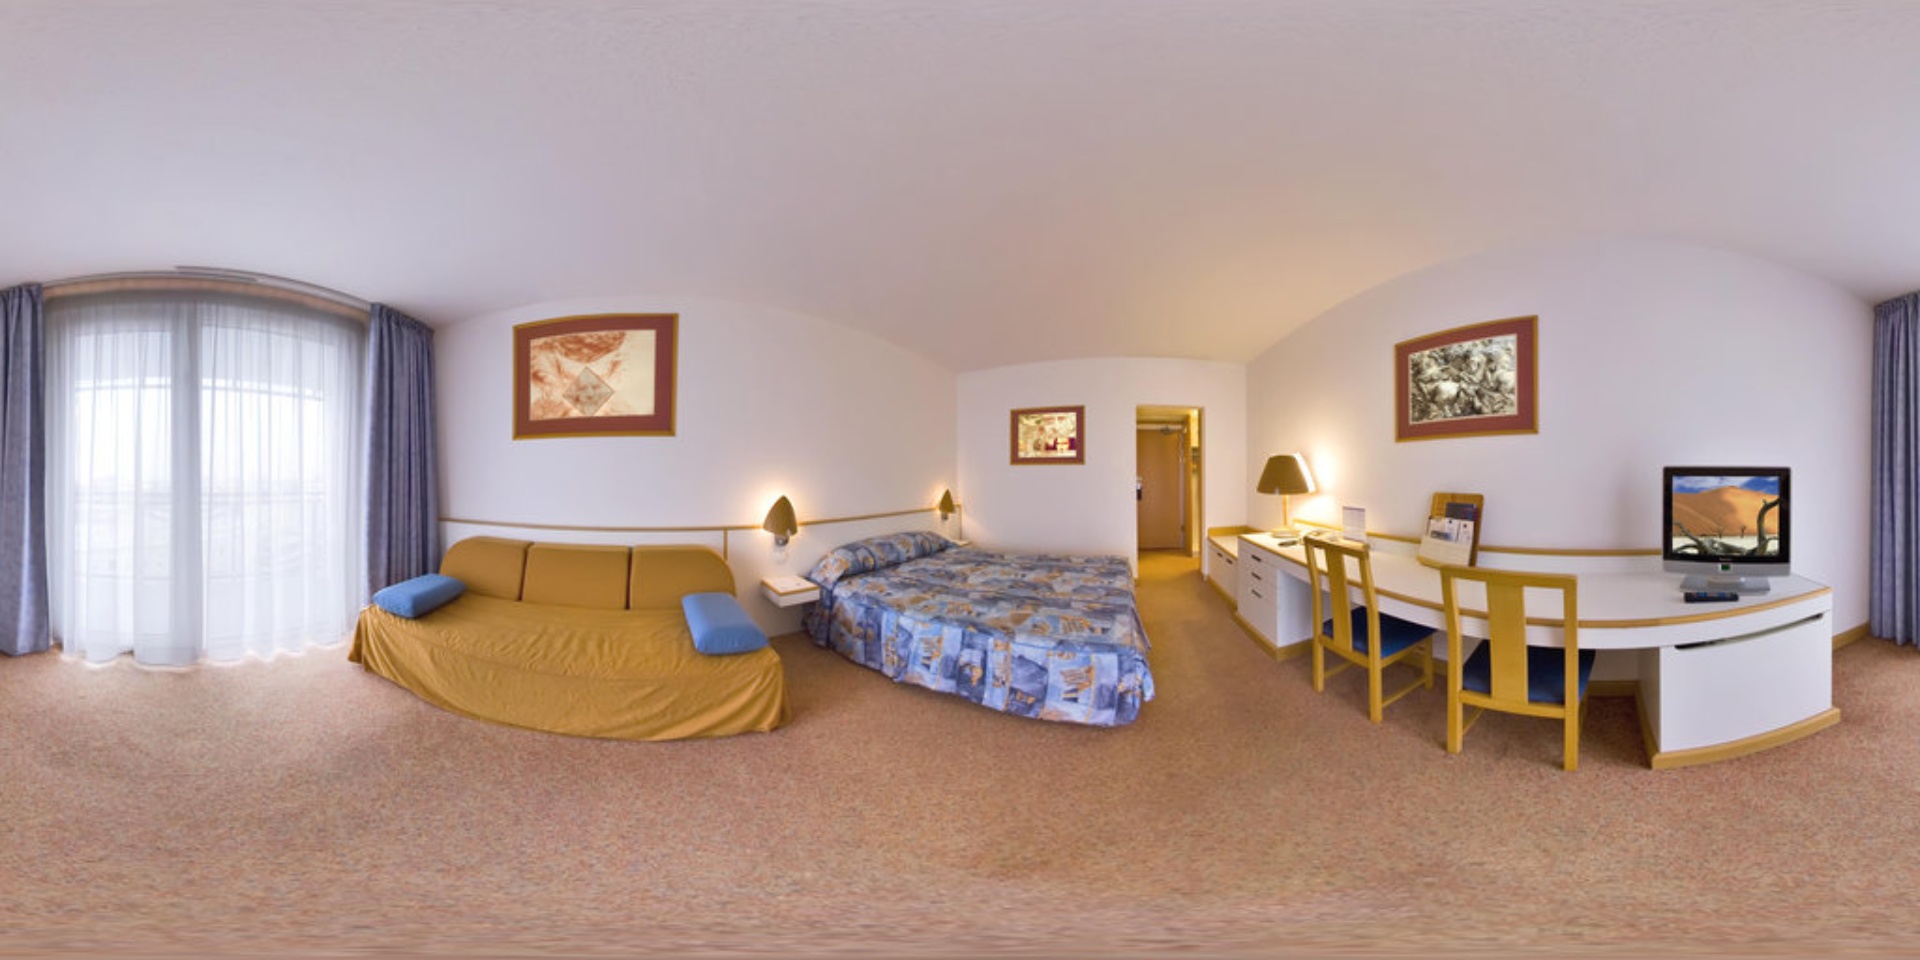
Referred object: The painting above the sofa

Referred object: the blue patterned bedspread